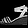
Label: Sandal